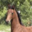
Label: horse